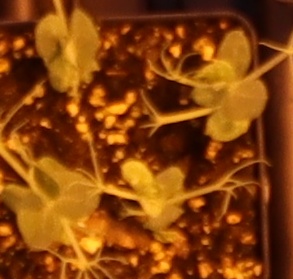
Label: Field Pea